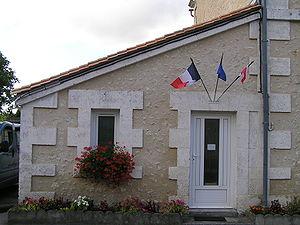
mairie de Saint-Léger (Charente)
Saint-Léger est une ancienne commune du sud-ouest de la France, située dans le département de la Charente. Le 1ᵉʳ janvier 2019, elle devient une commune déléguée de Coteaux-du-Blanzacais.